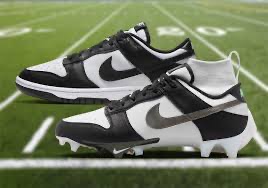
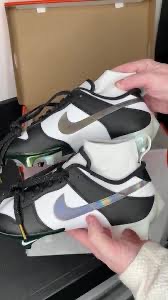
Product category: misc
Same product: yes